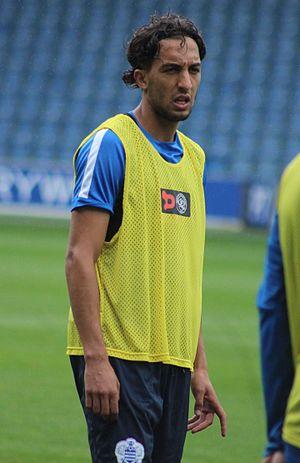
Abdenasser "Nasser" El Khayati, né le 7 février 1989 à Rotterdam, est un footballeur néerlando-marocain évoluant au poste de milieu offensif avec le club du Qatar SC en Qatar Stars League.